Decamethylsilicocene

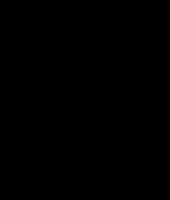
Decamethylsilicocene

Decamethylsilicocene, (CMe)Si, is a group 14 sandwich compound. It is an example of a main-group cyclopentadienyl complex; these molecules are related to metallocenes but contain p-block elements as the central atom. It is a colorless, air sensitive solid that sublimes under vacuum.